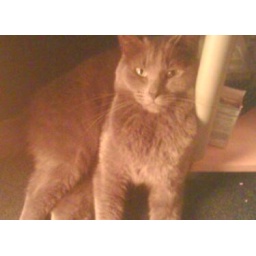
misty, edinburgh, she scratches her box of them under the table when she wants them